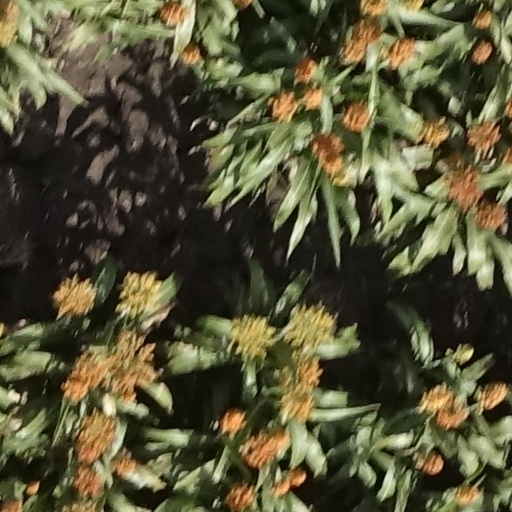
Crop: sorghum